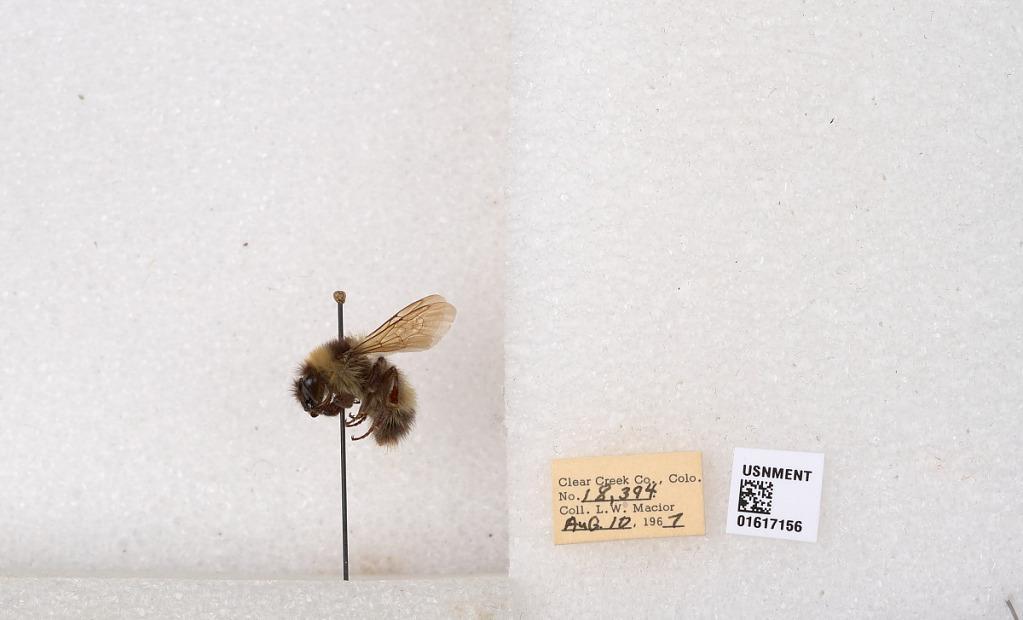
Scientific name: Bombus kirbyellus
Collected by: L. Macior
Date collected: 1967-8-10
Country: United States
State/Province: Colorado
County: Clear Creek
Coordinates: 39.6891, -105.644